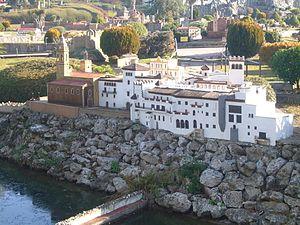
Catalunya en Miniatura est un parc de miniatures ouvert en 1983 à Torrelles de Llobregat, à 17 km de Barcelone. D'une superficie de 60 000 mètres carrés dont 35 000 mètres carrés dédiés aux maquettes, il s'agit d'un des plus grands parcs miniatures. Il présente des modèles réduits de 147 ouvrages de l'architecture calatane et majorcaine, dont les œuvres d'Antoni Gaudí.